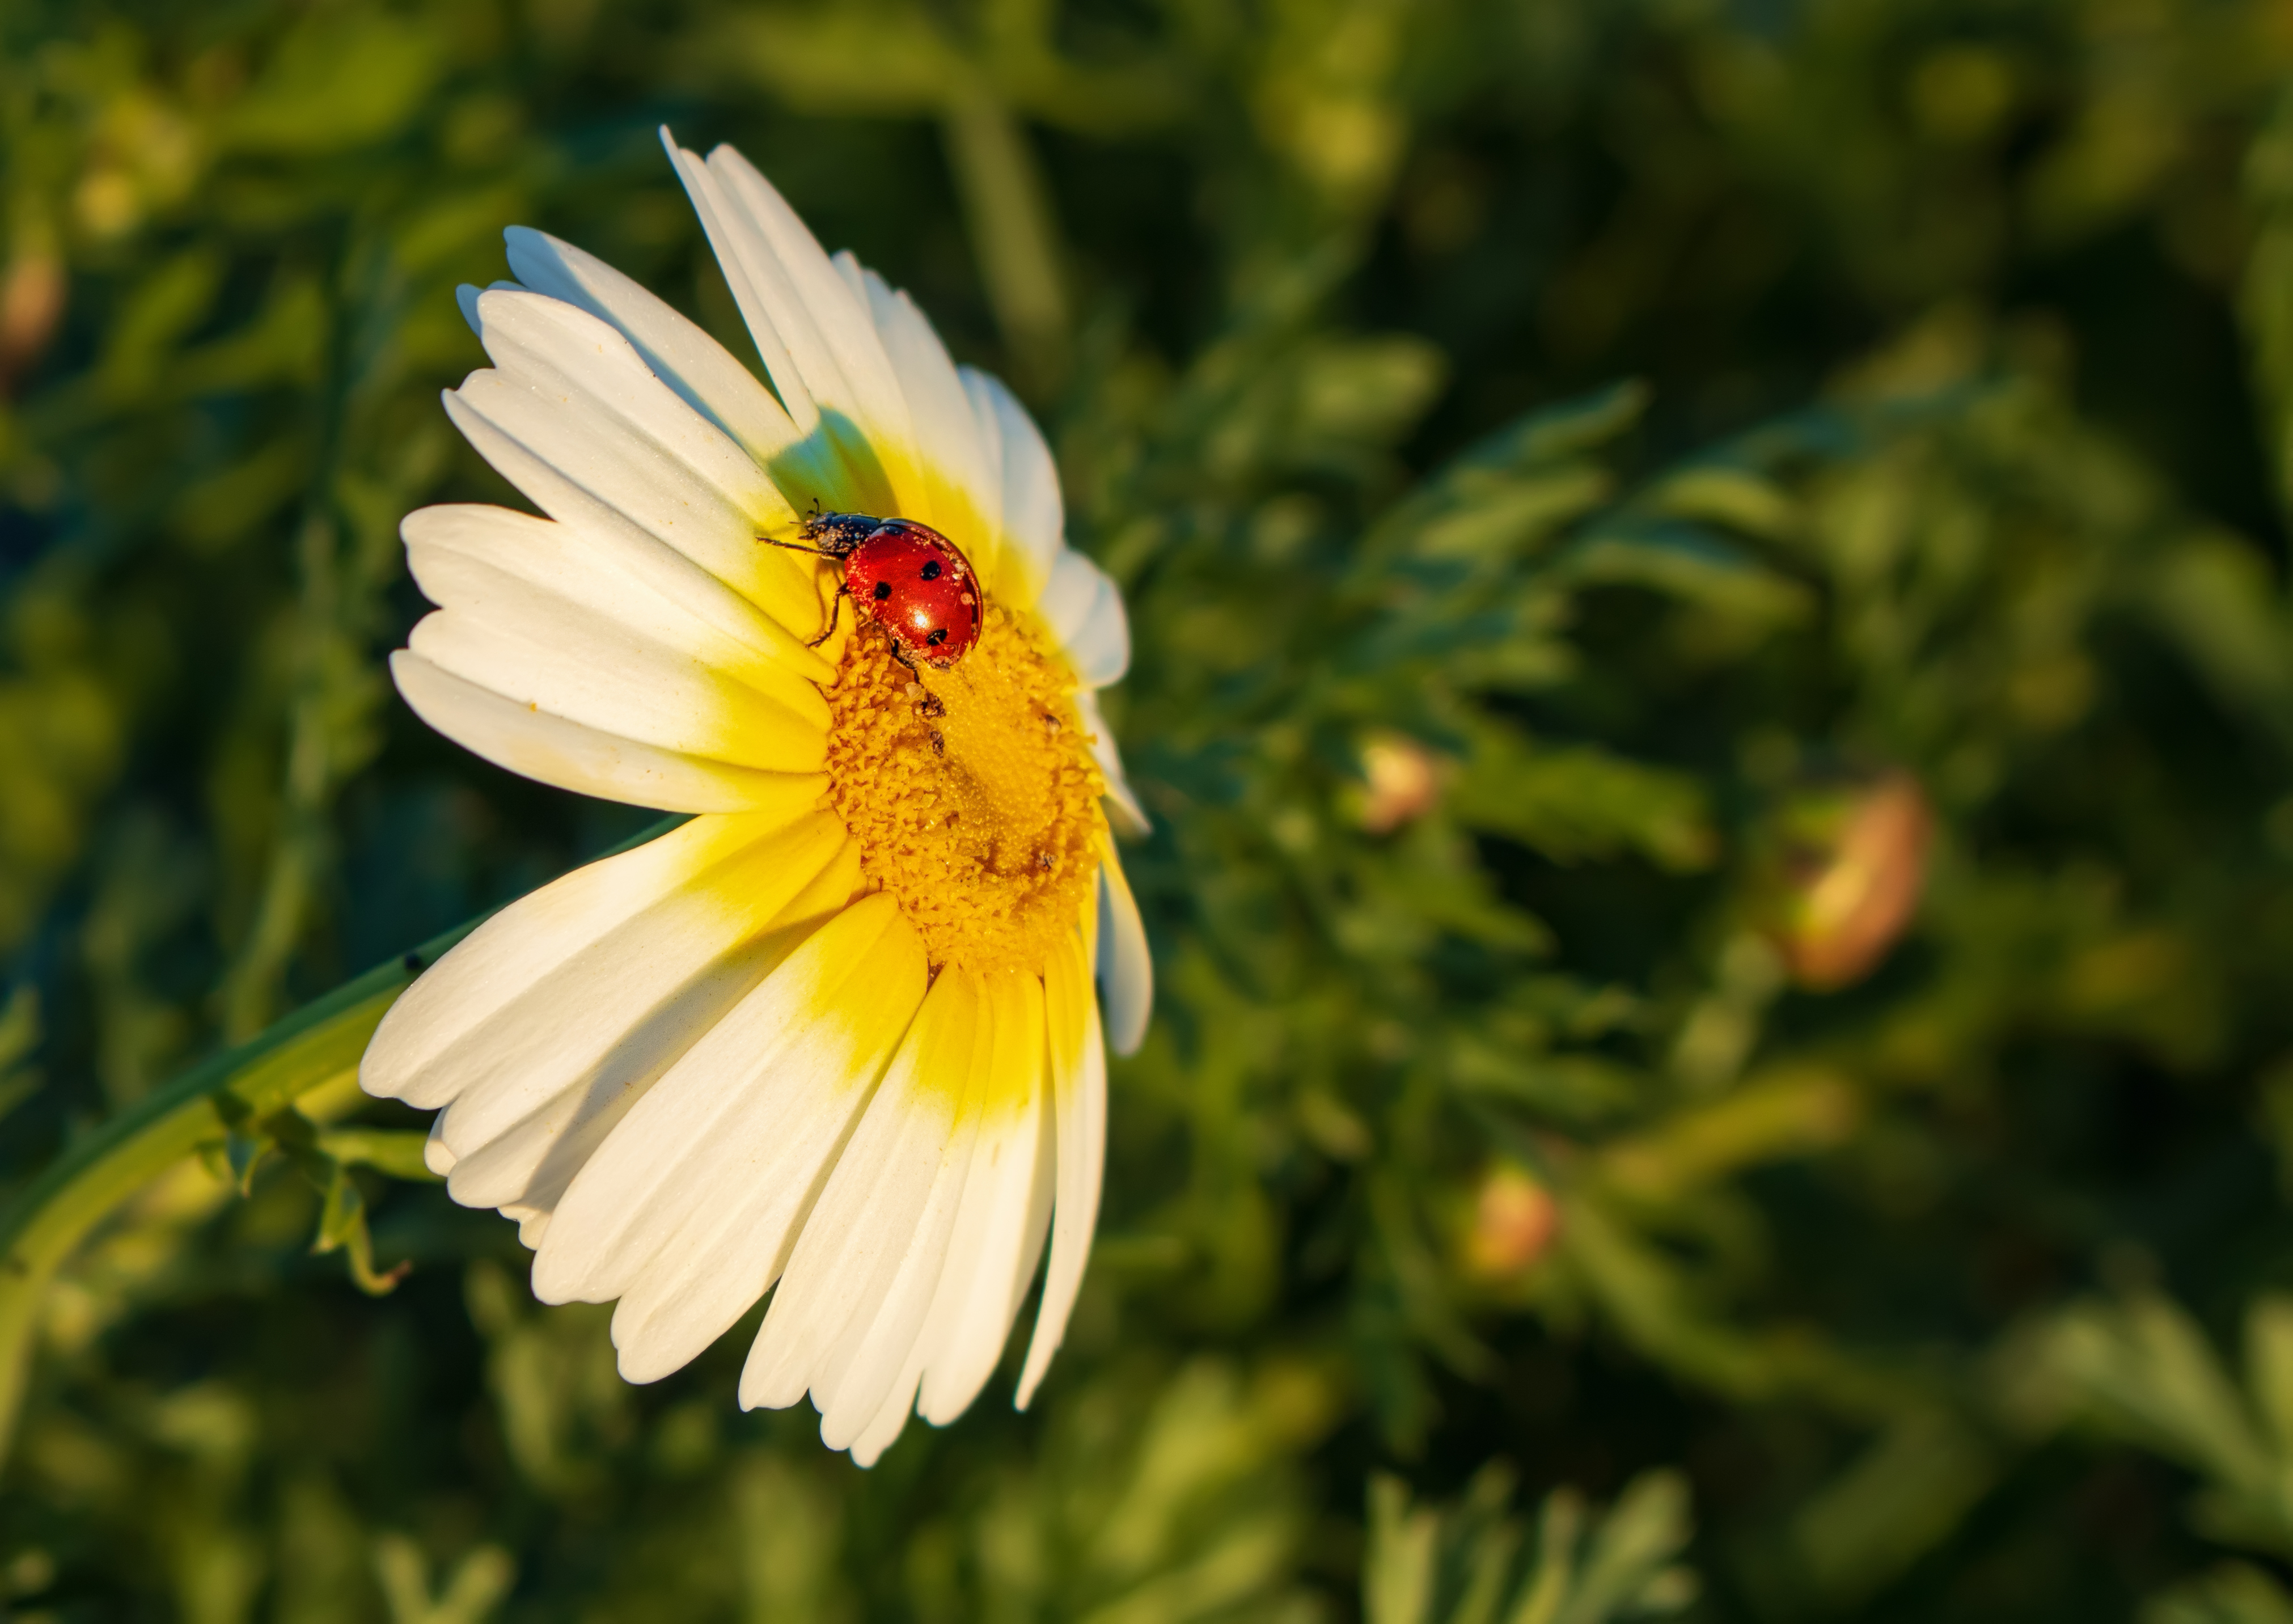
chamomile, flower, white, yellow, petal, plant, daisy, close up, botany, flowering plant, pollen, macro photography, spring, daisy family, grass, sky, gerbera, wildflower, photography, insect, membrane winged insect, plant stem, oxeye daisy, wing, bee, cosmos, aster, asterales